The Triumph of St. Joan

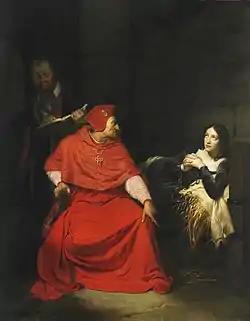
"Joan of Arc is interrogated by the Cardinal of Winchester in her prison 1431" by Paul Delaroche (1797–1856)

After the somewhat mixed success of "The Trial at Rouen", Dello Joio felt that he could still improve upon his opera further. He continued to work on the opera adding additional music to the beginning and end. He took some music from the original 1950 opera, a short aria for an English sentry (a character in the original opera but not the television version), and tagged it onto the beginning of the first act. He also added an impassioned extended farewell aria for Joan at the end of the opera. Although the work was now longer than the 1956 version, it was structured into one act instead of two.